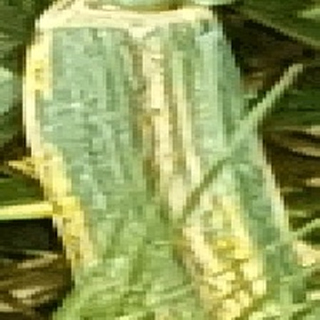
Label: wheat_yellow_rust